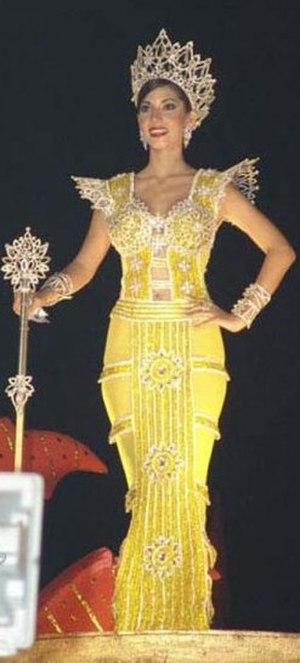
Miss Univers 2009, est la 58ᵉ édition du concours Miss Univers, qui a lieu le 23 août 2009 à Atlantis Paradise Island, aux Bahamas. La cérémonie a été animé par l'actrice Claudia Jordan et l'animateur de radio américain Billy Bush, qui avait déjà présenté l'élection en 2003, 2004 et 2005.